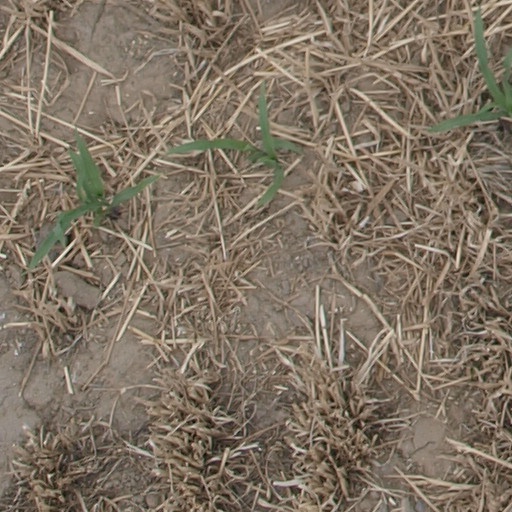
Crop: maize; corn